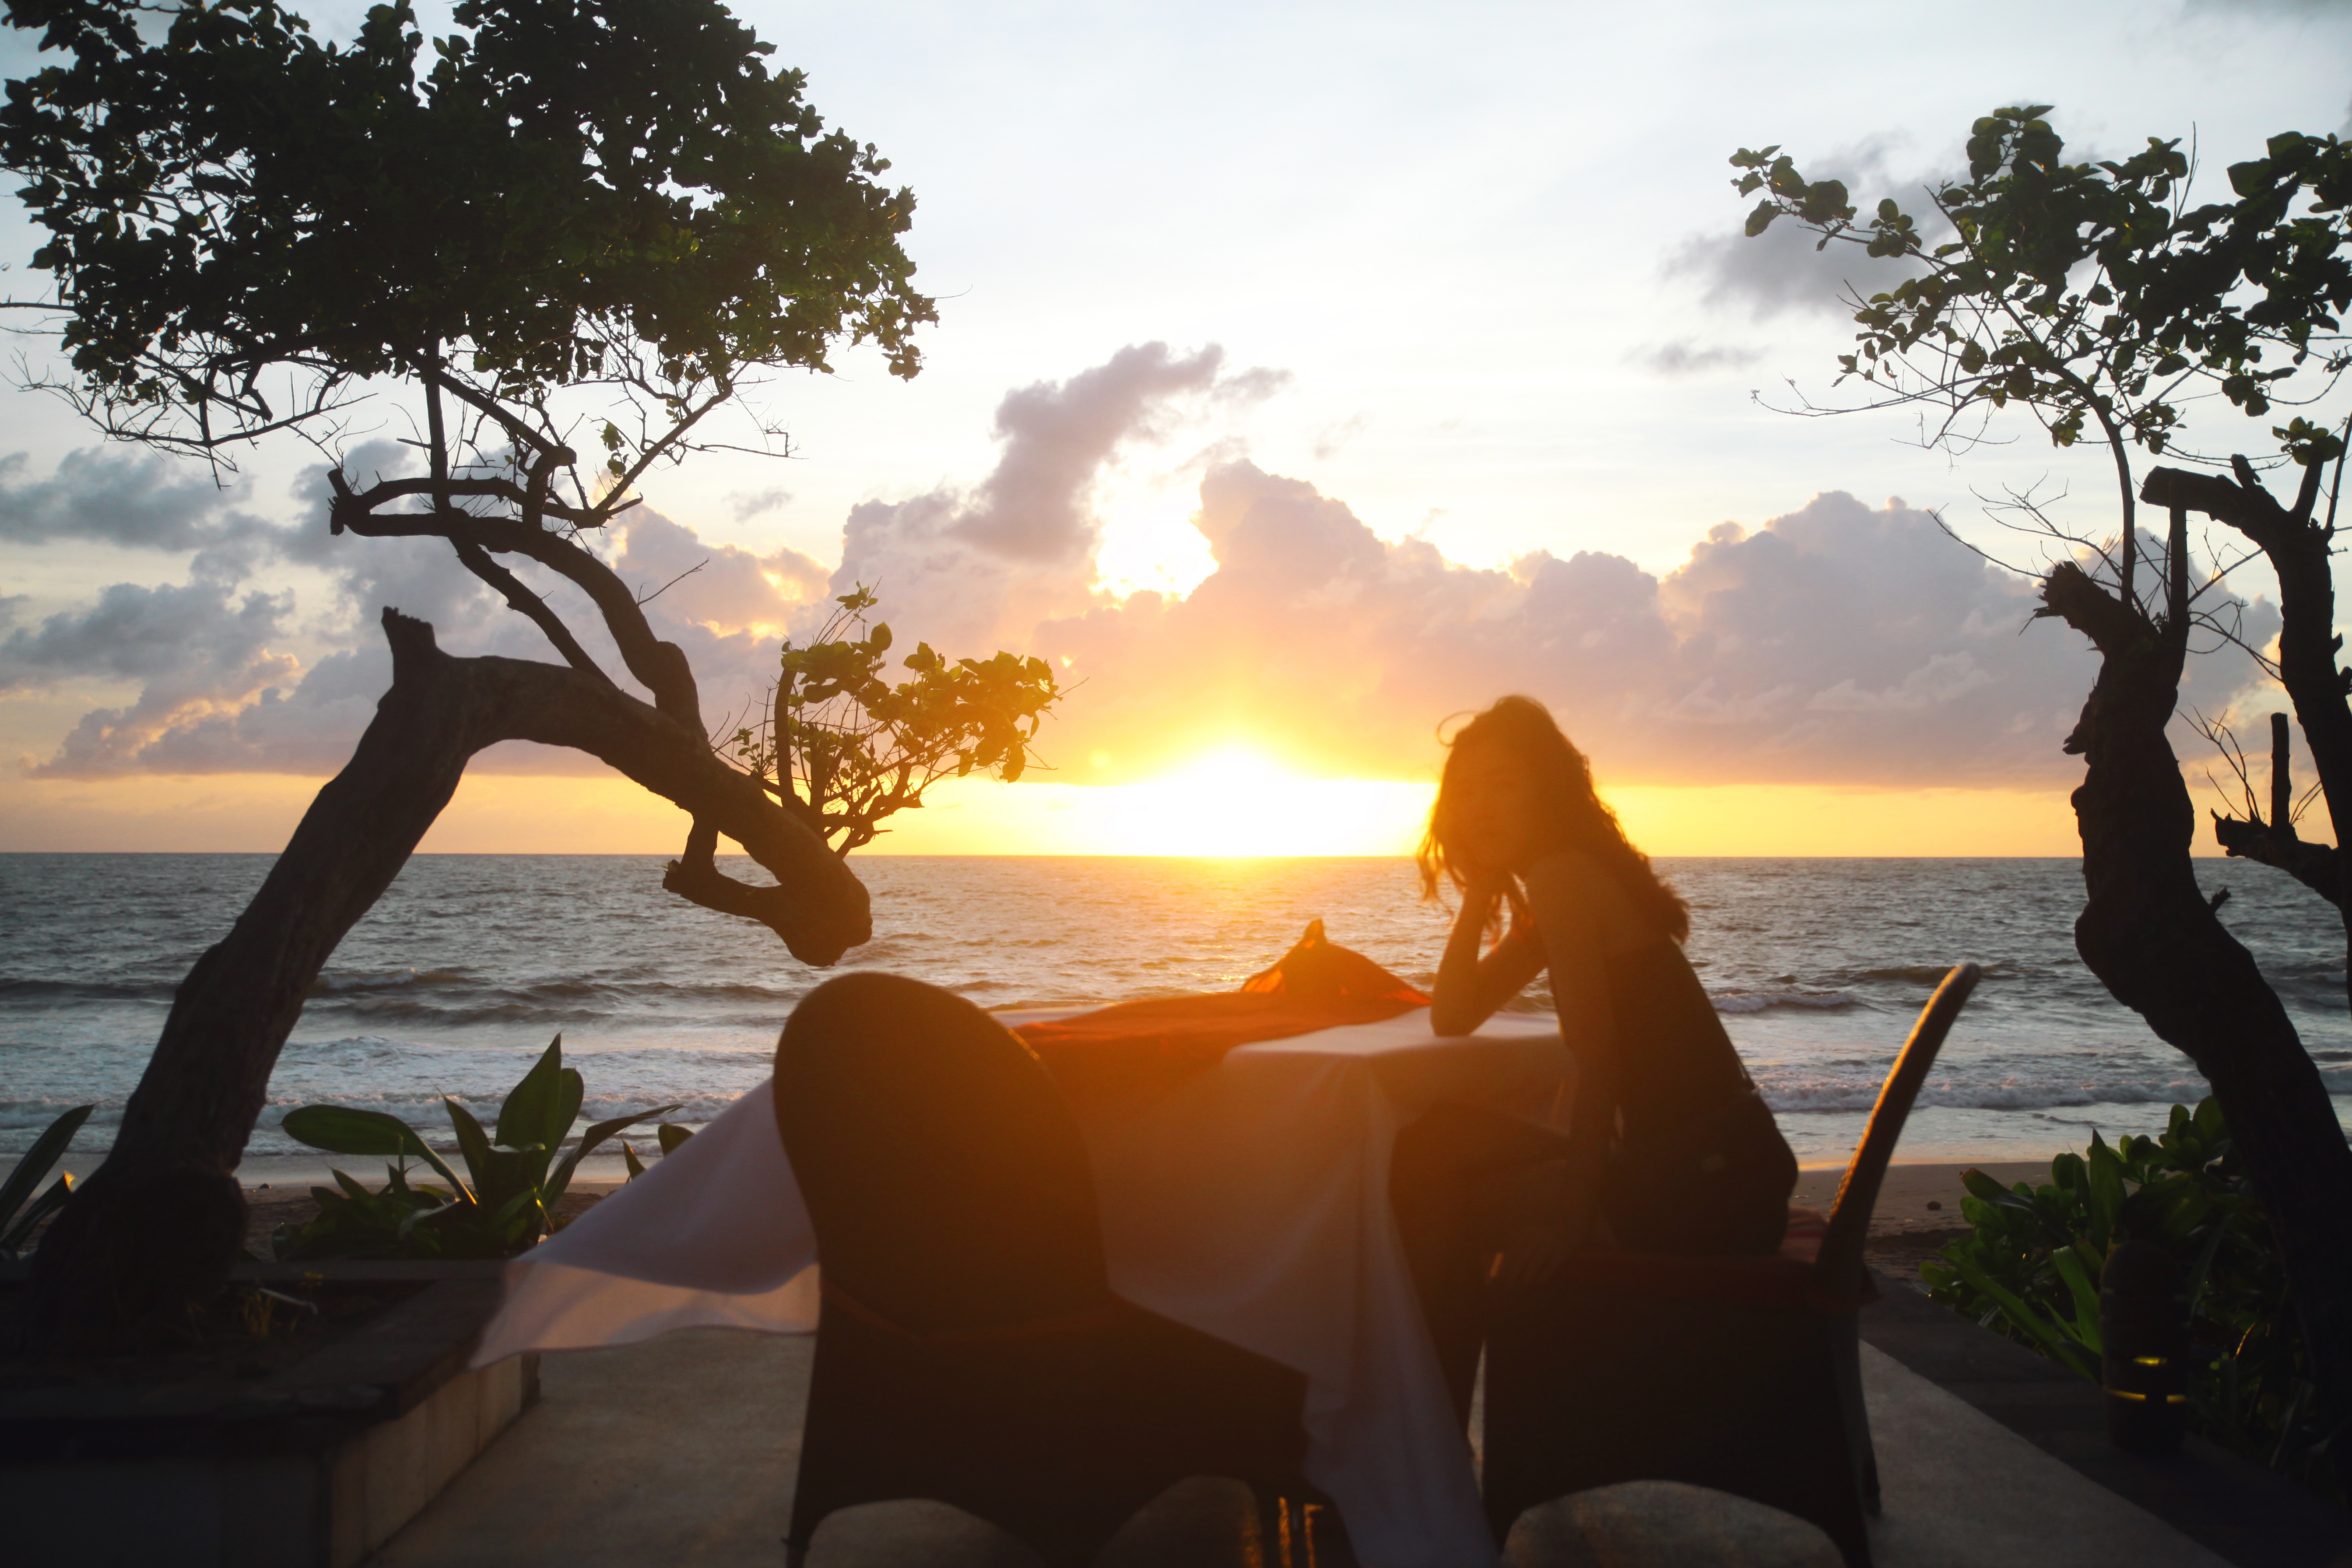
beach, sea, coast, ocean, sunrise, sunset, sunlight, morning, vacation, dusk, evening